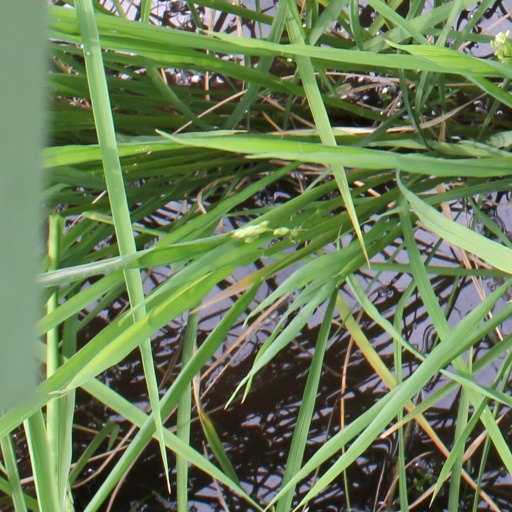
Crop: rice